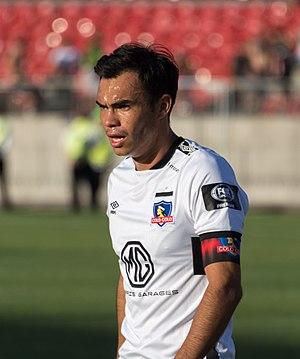
Gabriel Suazo est un footballeur chilien né le 9 août 1997 à Santiago. Il évolue au poste de milieu de terrain à Colo-Colo.